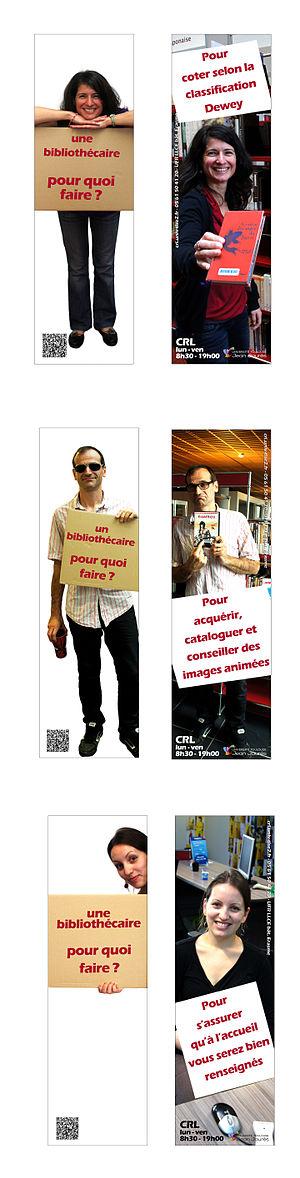
Un métier aux facettes multiples
Un bibliothécaire désigne d'une manière générale une personne à qui sont confiées des tâches de gestion des collections documentaires et d'aide aux usagers dans une bibliothèque, mais aussi des fonctions d'administration générale.